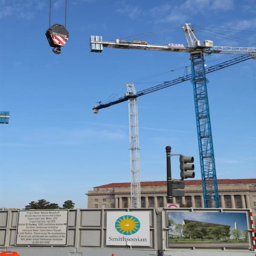
cranes at the construction site .